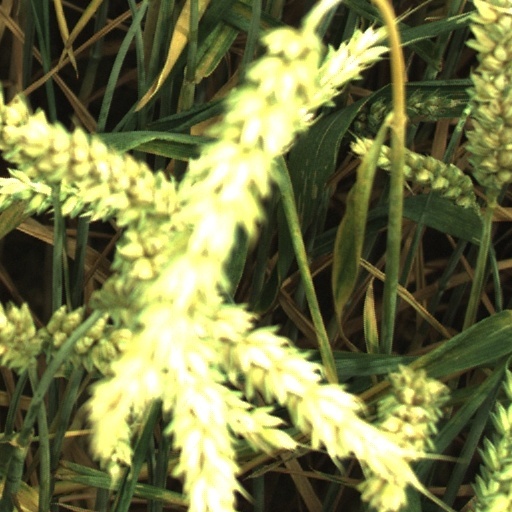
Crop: wheat